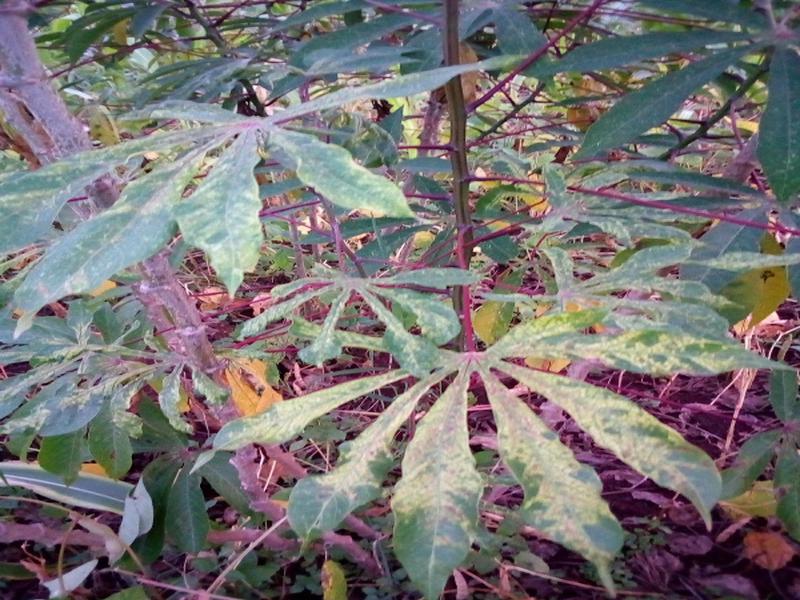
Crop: cassava
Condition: mosaic_disease